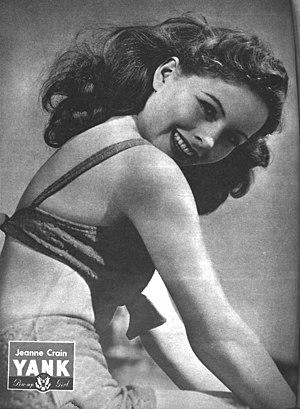
Jeanne Crain est une actrice américaine, née le 25 mai 1925 à Barstow et morte le 14 décembre 2003 à Santa Barbara.